Slovenia

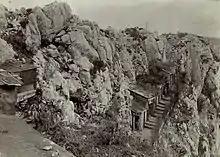
The Battles of the Isonzo took place mostly in rugged mountainous areas above the Soča River.

World War I brought heavy casualties to Slovenes, particularly the twelve Battles of the Isonzo, which took place in present-day Slovenia's western border area with Italy. Hundreds of thousands of Slovene conscripts were drafted into the Austro-Hungarian Army, and over 30,000 of them died. Hundreds of thousands of Slovenes from Princely County of Gorizia and Gradisca were resettled in refugee camps in Italy and Austria. While the refugees in Austria received decent treatment, the Slovene refugees in Italian camps were treated as state enemies, and several thousand died of malnutrition and diseases between 1915 and 1918. Entire areas of the Slovene Littoral were destroyed.